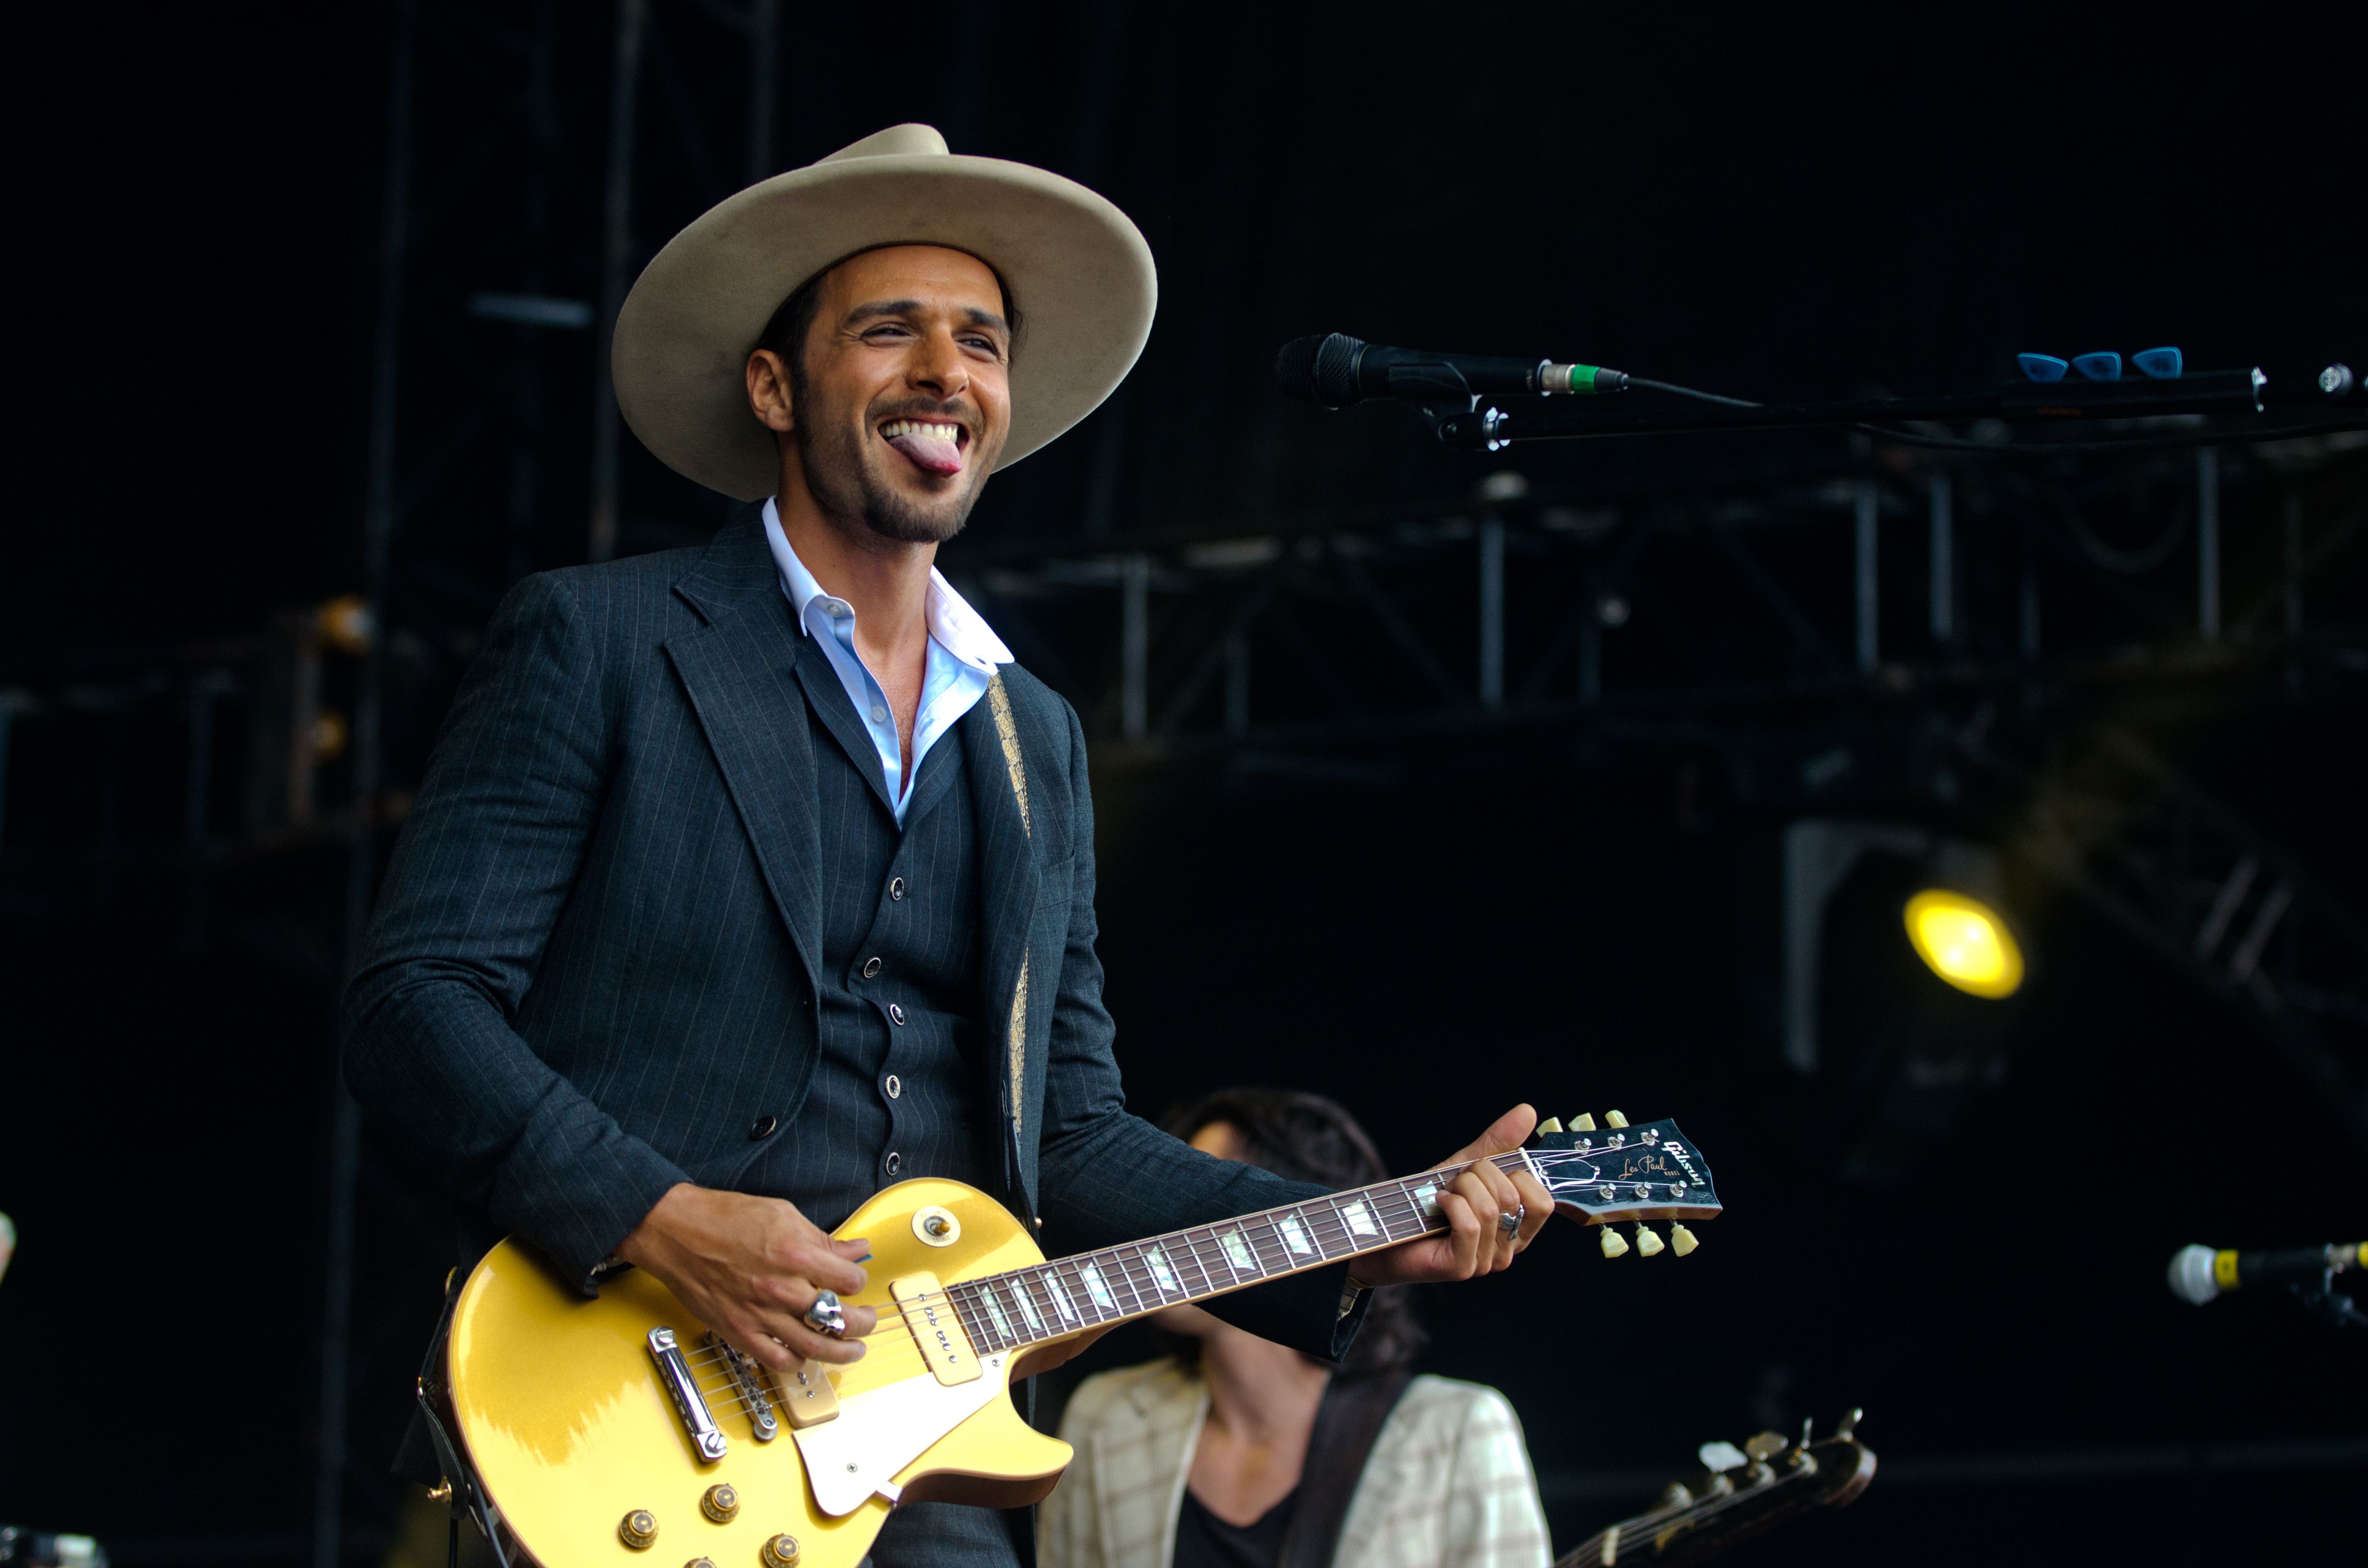
man, person, music, guitar, concert, band, musician, musical instrument, festival, stage, performance, bassist, singing, guitarist, bass guitar, entertainment, performing arts, singer songwriter, cowboy hat, string instrument, plucked string instruments